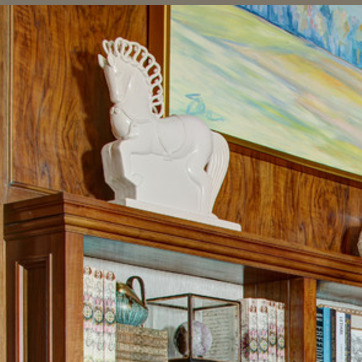
Material: ceramic